Bratatat!

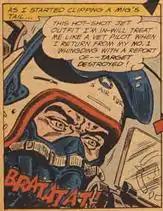
The source of "Bratatat!" is "All-American Men of War" #90 © March–April 1962, National Periodical Publications (DC).

Lichtenstein was a trained United States Army pilot, draftsman and artist as well as a World War II veteran who never saw active combat. His list of aeronautical themed works is extensive. Within that genre, Lichtenstein has produced several works featuring pilots situated in cockpits during air combat such as "Jet Pilot" (1962), "Brattata" (1962), "Bratatat!" (1963), and "Okay Hot-Shot, Okay!" (1963). "Bratatat!" along with "Whaam!" and "Varoom!" are among Lichtenstein's most recognizable onomatopoeic works.